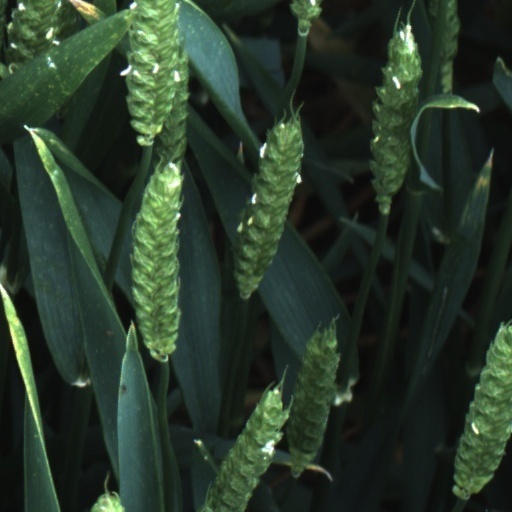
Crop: wheat